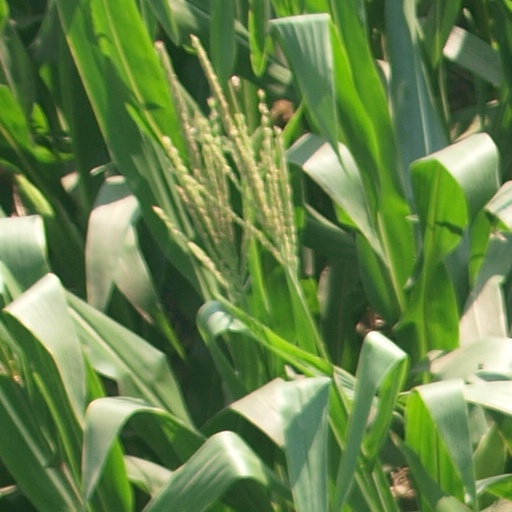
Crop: maize; corn